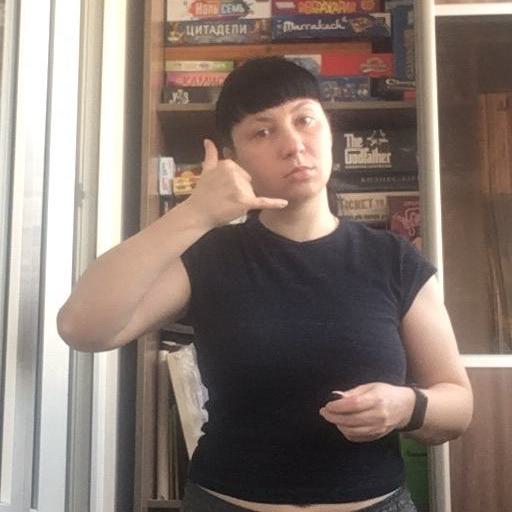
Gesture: call